Elmstein valley

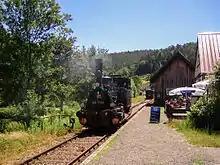
Locomotive on the Cuckoo Railway at Elmstein station

The valley is served by the "Landesstraße" 499 state road, which runs from Frankeneck to Johanniskreuz, linking the B 39 (Frankenstein–Neustadt an der Weinstraße) and B 48 federal highways (Hochspeyer–Bad Bergzabern). In addition there is a bus service, number 517 (Neustadt an der Weinstraße–Iggelbach), which has a journey time of about an hour.